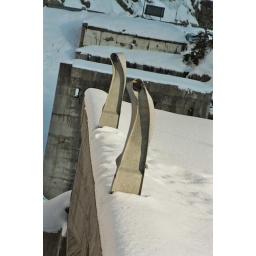
missing link, road disconnected by missing bridge